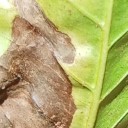
Label: Phoma